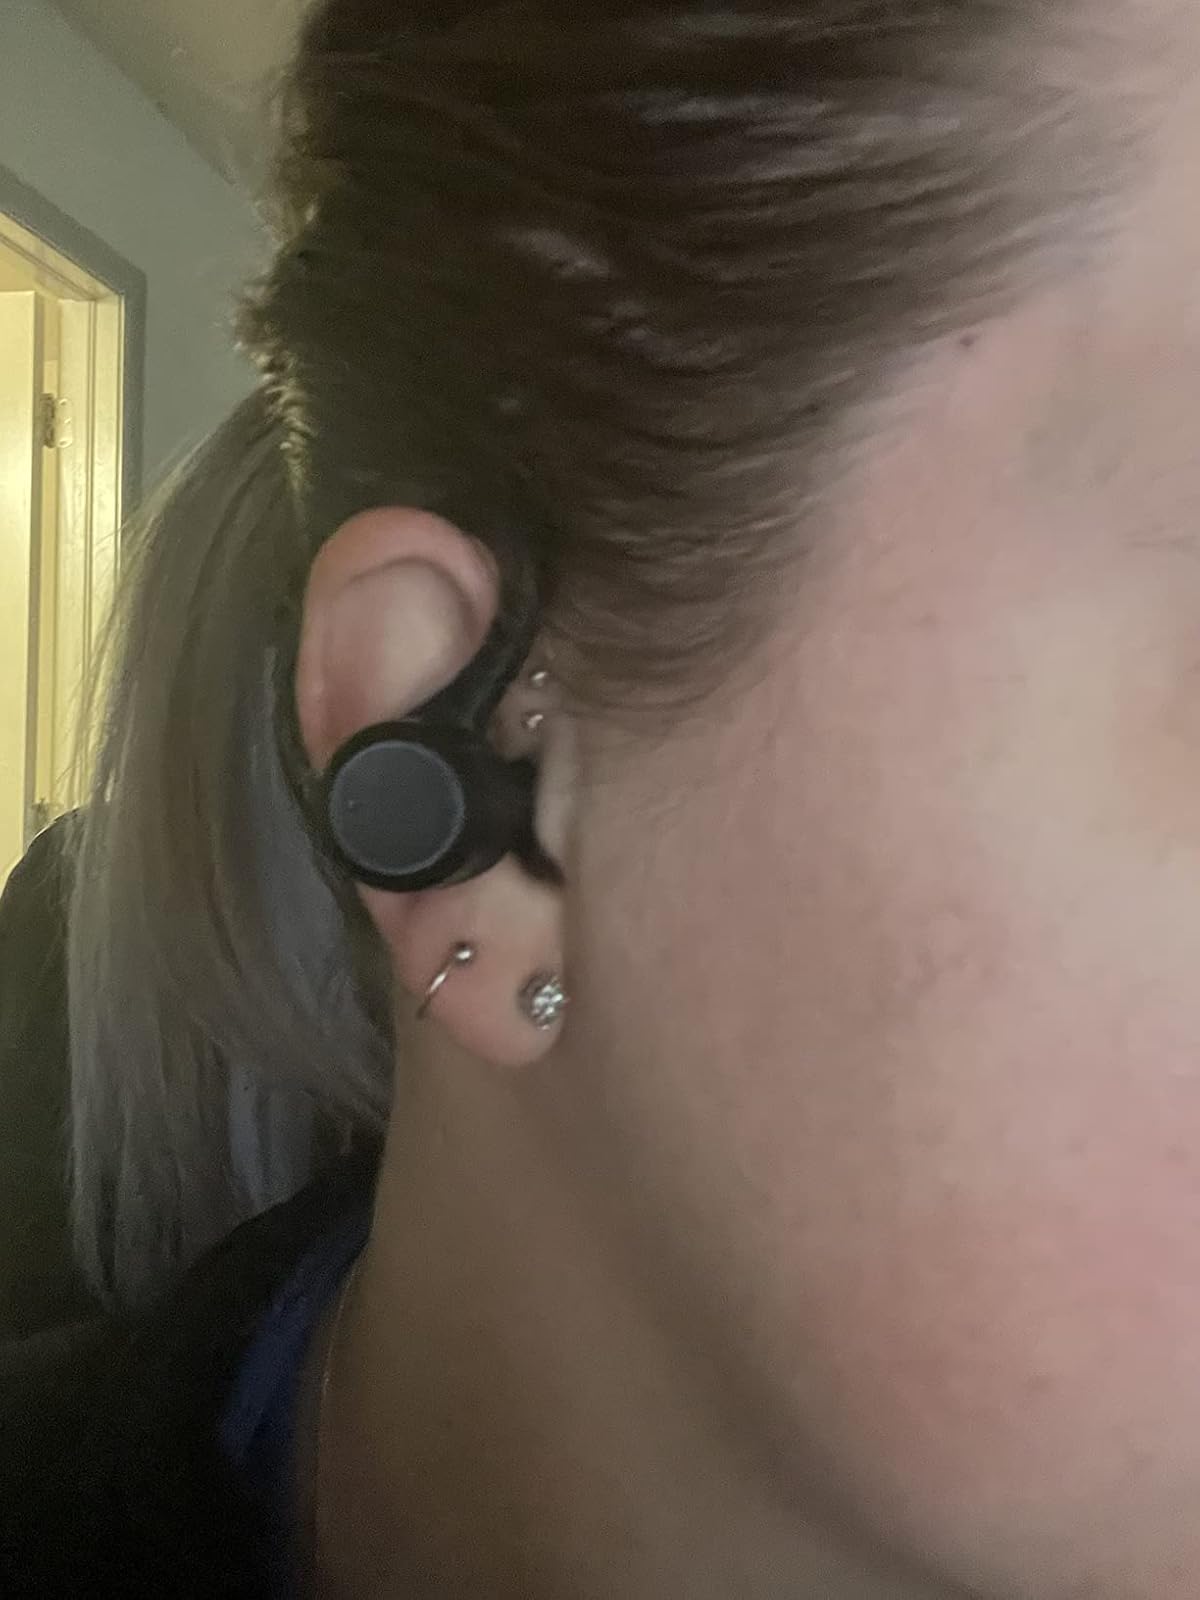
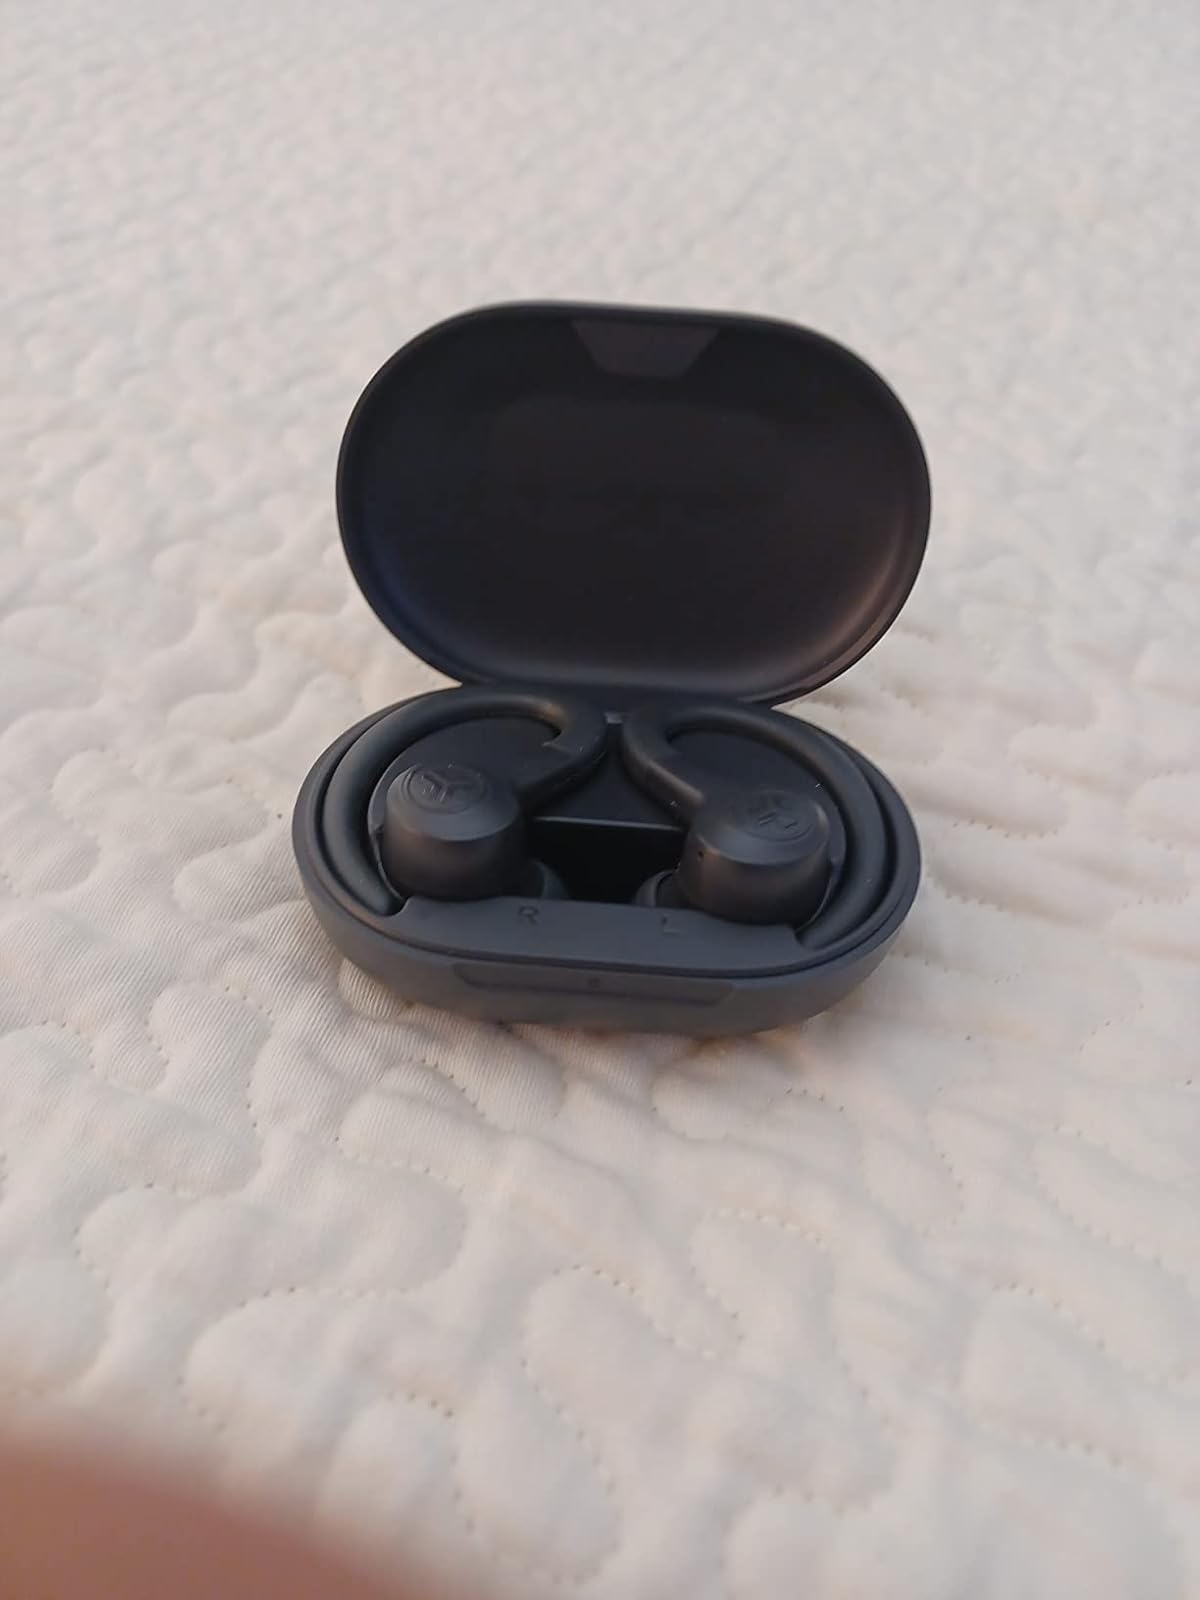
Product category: earbuds
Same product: no